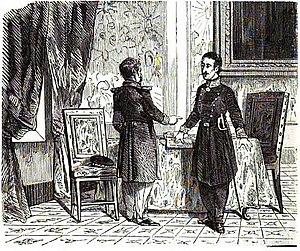
François II, né le 6 janvier 1836 à Naples et mort le 27 décembre 1894 à Arco, en Autriche-Hongrie, est le dernier roi du royaume des Deux-Siciles, entre 1859 et 1861, avant l'unification italienne et la création du royaume d'Italie. Destitué de son titre après l'invasion de son royaume par les troupes de Garibaldi, il mène avec son épouse, Marie-Sophie en Bavière, la résistance face à l'envahisseur depuis Gaète.